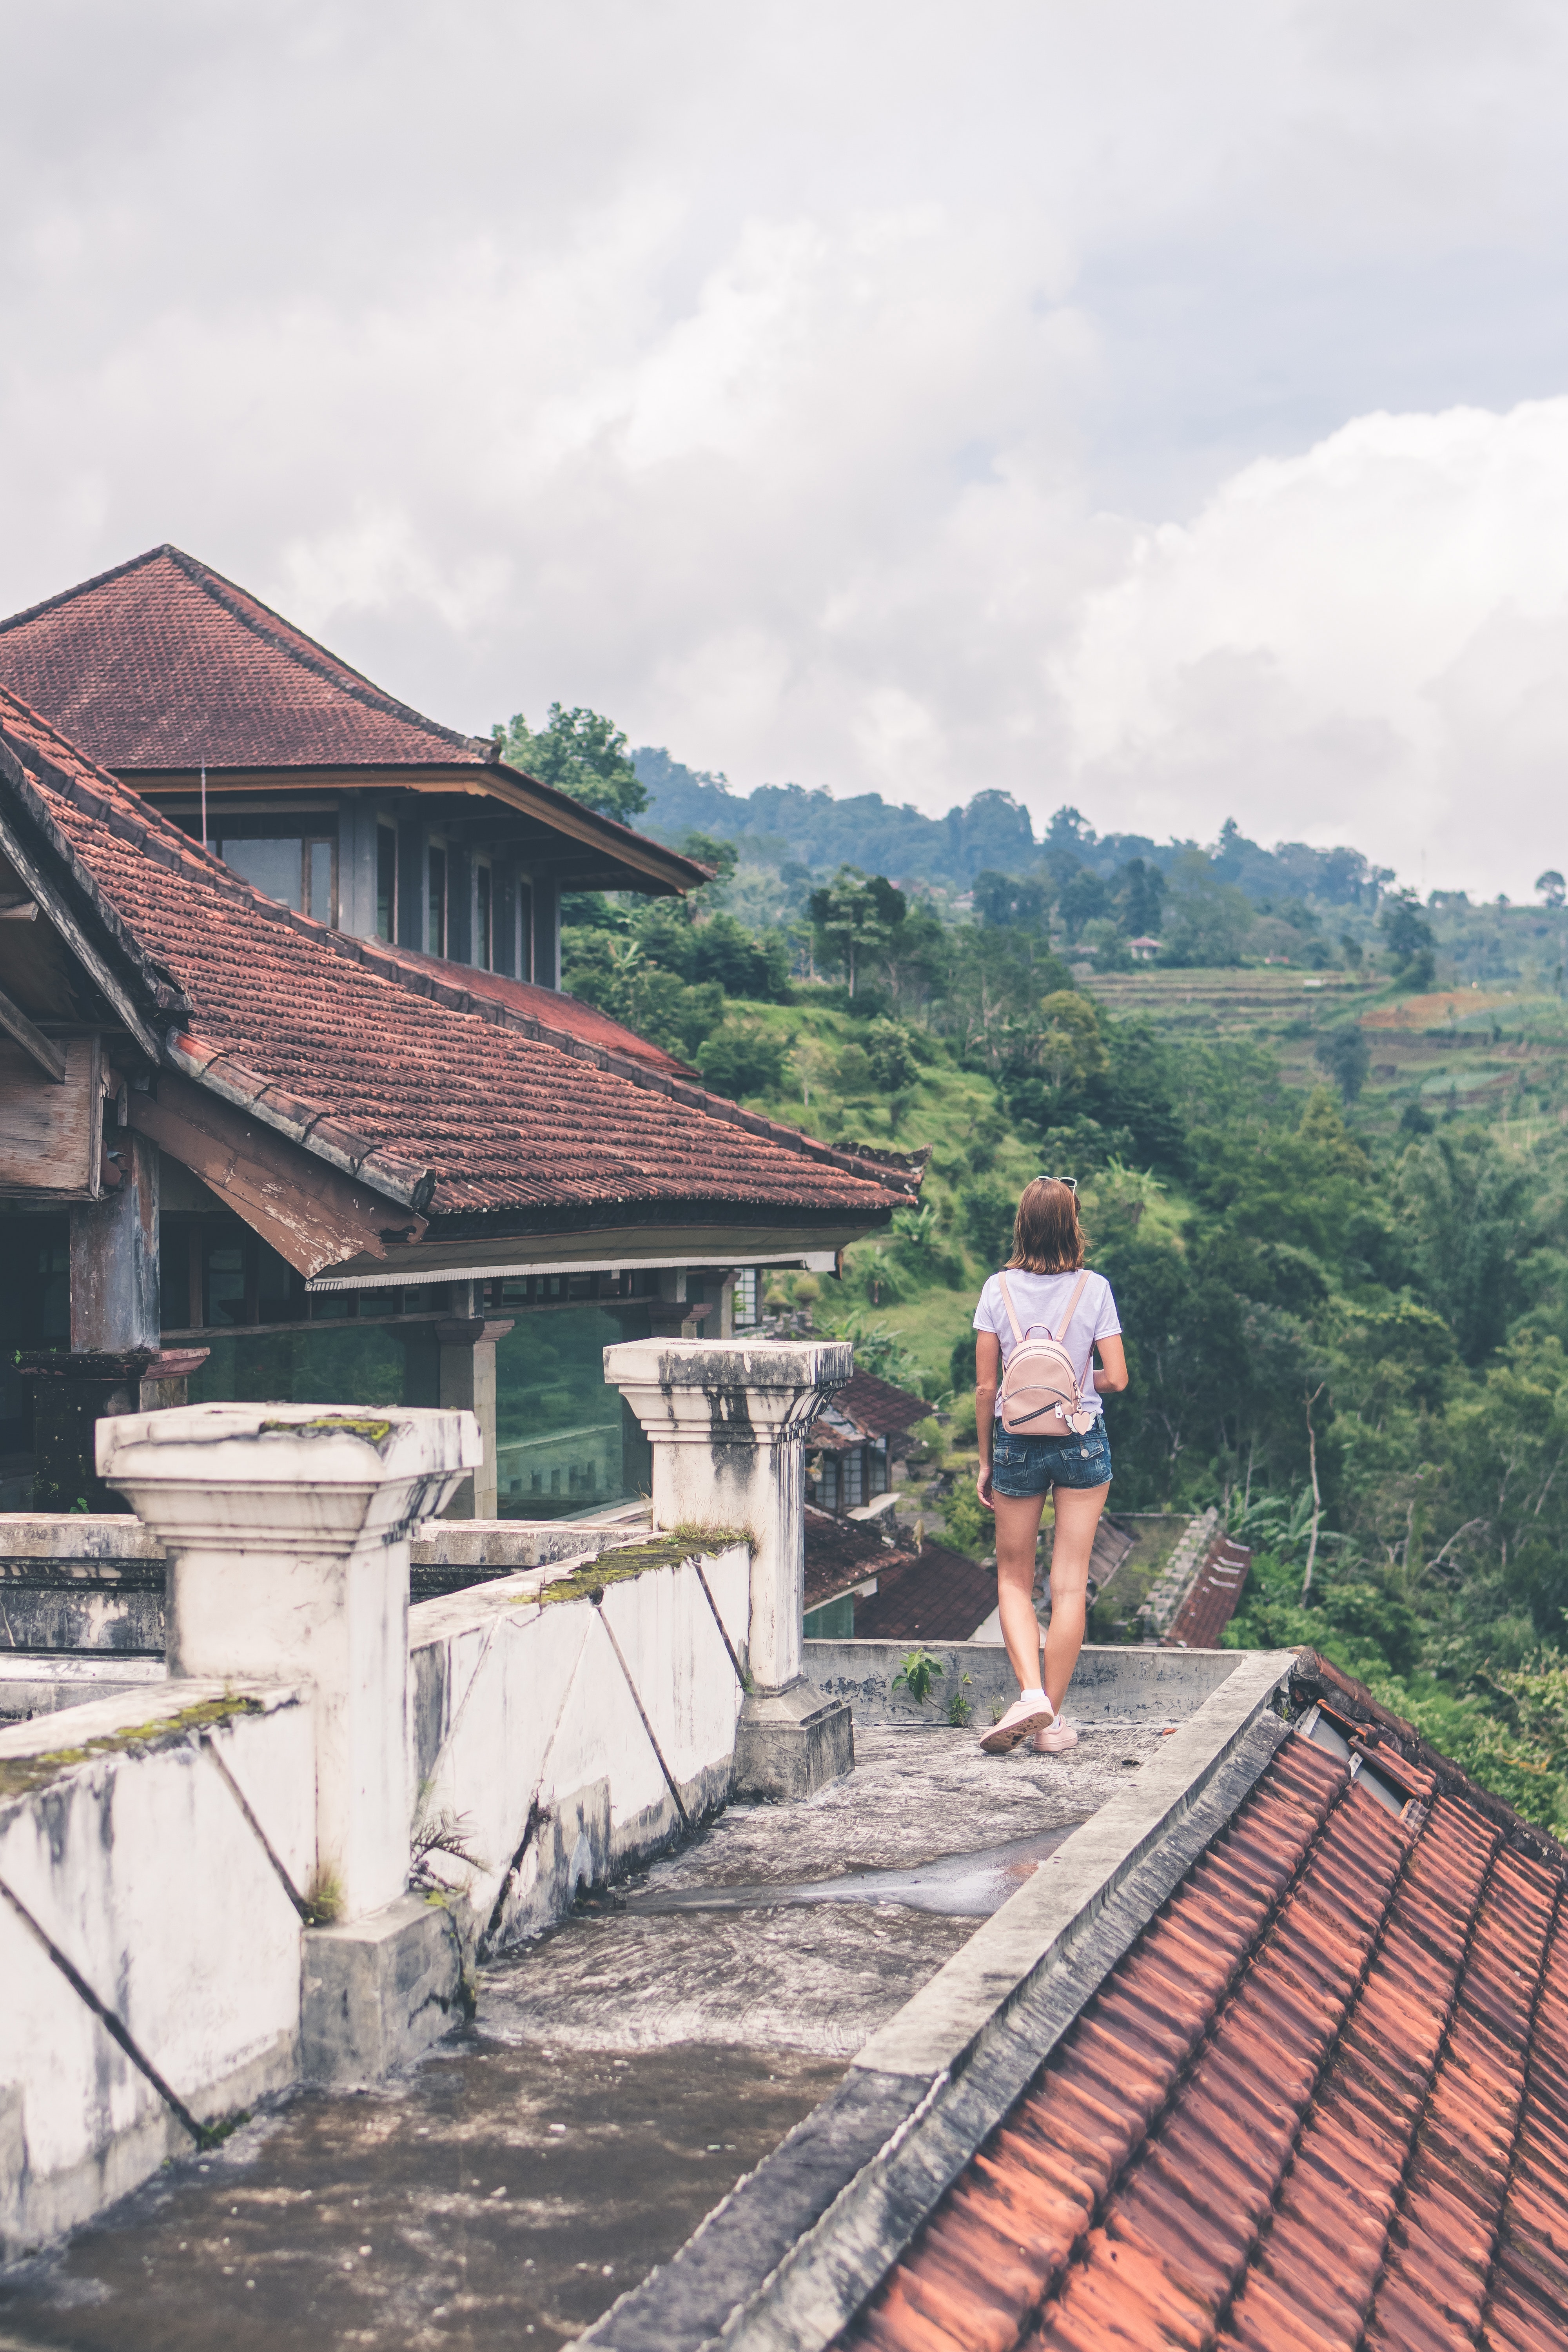
roof, tourism, sky, hill station, mountain, village, temple, architecture, vacation, house, building, leisure, travel, hill